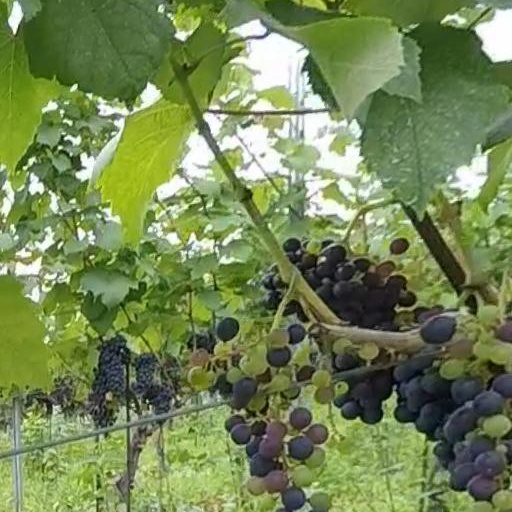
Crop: grape